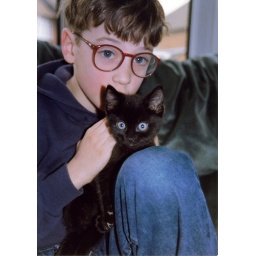
Nelson is a brown burmese cat a very talkative,curious ,always in trouble kind of cat.